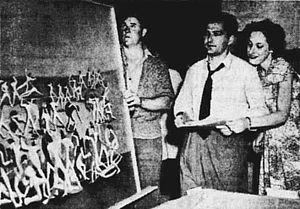
Claude Bonin-Pissarro, né le 11 juillet 1921 à Houilles, est un peintre et graphiste français. Petit-fils du peintre Camille Pissarro, il est le père du peintre français Frédéric Bonin-Pissarro travaillant aux États-Unis. Résistant, il assura la protection de collections de musées français durant la Seconde Guerre mondiale, et organisa dans les années 1950 une importante exposition d'art en Australie, dont le succès notable y fit connaître de nombreux peintres de l'École de Paris.